Parkview Apartments (Pine Bluff, Arkansas)

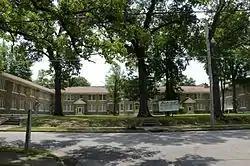
Parkview Apartments in 2016

The Parkview Apartments is a historic apartment building at 300 West 13th Avenue in Pine Bluff, Arkansas. It is a two-story masonry structure, built out of buff brick. It is a U-shaped building, with Classical Revival features, including a projecting cornice and a crenellated parapet at the center of the U. Built in about 1925, this twelve-unit building was then the largest apartment building in the state in terms of total square footage. Parkview Apartments was the work of O.C. Hauber, a businessman who played a major role in the growth and development of Pine Bluff in the early 20th century.